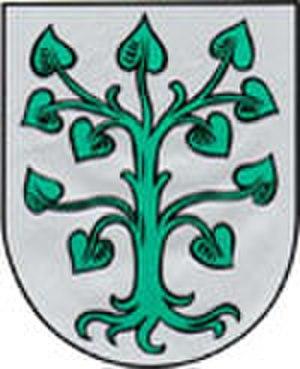
Pramet est une commune autrichienne du district de Ried im Innkreis en Haute-Autriche.